Ubirajara jubatus

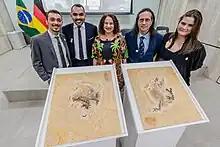
Officials with the specimen's slab and counterslab during a ceremony after its return to Brazil in 2023

The authors of the 2020 study claimed that the fossil had been acquired by the State Museum of Natural History Karlsruhe (SMNK) in 1995, following an export from Brazil with the necessary documentation. This led to a considerable backlash as researchers from Brazil disputed this claim. They argued that Brazilian law does not allow the removal of fossils from its territory, nor for studies on them to be conducted without the participation of local scientists or institutions. As a result, Brazilian scientists campaigned for the repatriation of the fossil. This campaign relied heavily on social media and mobilised a large number of supporters under the hashtag #UbirajaraBelongstoBR.